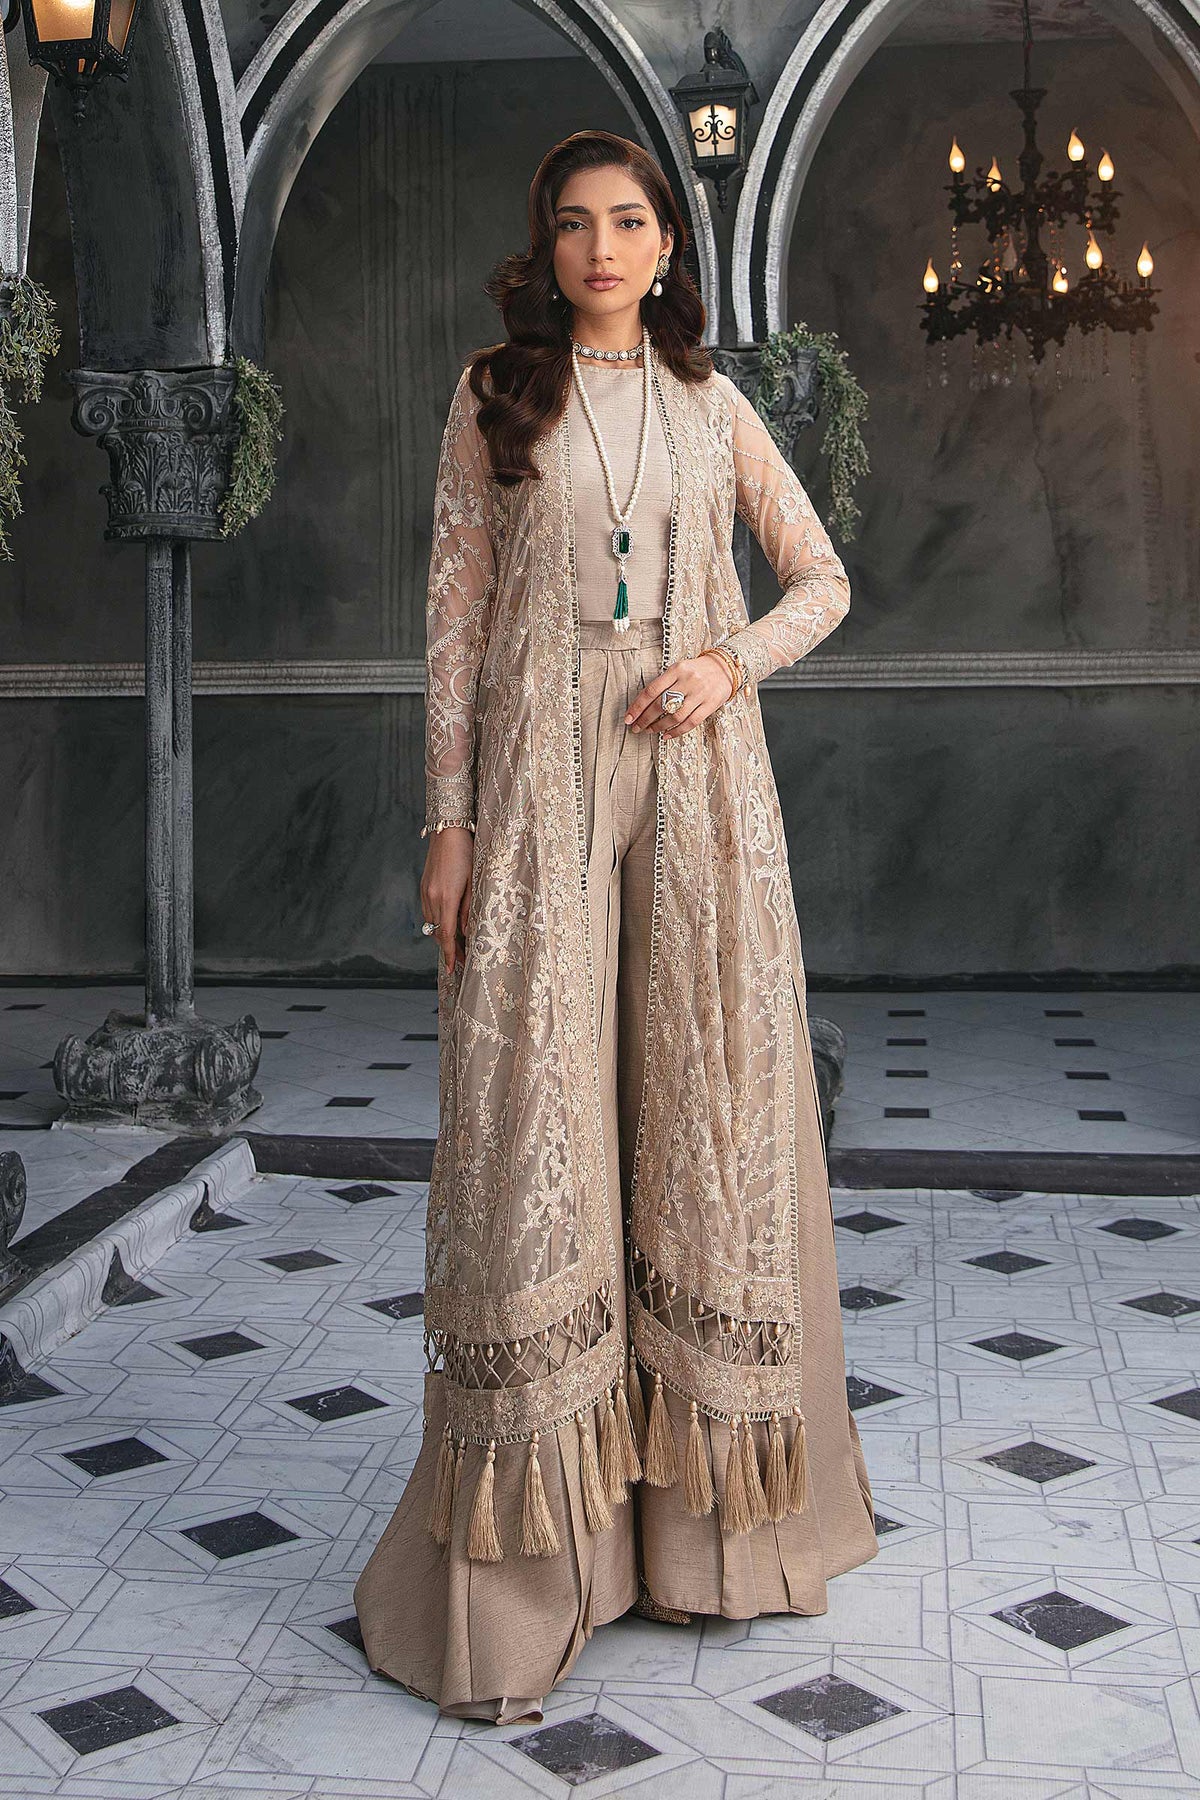
beige embroidered net long jacket